Downtown Triangle (Jerusalem)

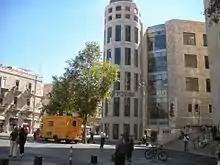
Hamashbir Lazarchan department store at Zion Square.

Following the reunification of Jerusalem in 1967, the city embarked on significant expansion. Large commercial centers were opened in the new, outlying neighborhoods of Talpiot, Givat Shaul, and Malha, drawing customers away from the city center. Government offices began moving out as well, precipitating the economic decline of the Downtown Triangle in the 1970s. The clientele of the upscale European boutiques had also aged, and the neighborhoods adjacent to downtown became occupied by poor and Haredi Jews who did not patronize the Triangle. The elegant shops gave way to hummus restaurants, dollar stores, and money changers. The advent of television precipitated the closure of most of the Triangle's cinemas.